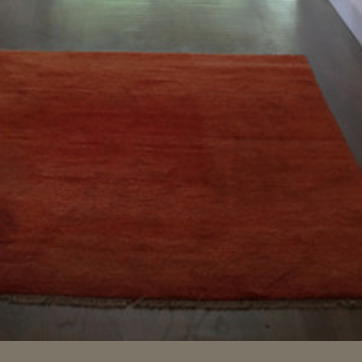
Material: carpet